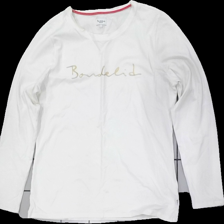
View: front
Type: Top
Category: Ladies
Brand: Bondelid
Colors: White, Yellow
Material: 100% cotton
Pattern: Logo print
Cut: Regular
Size: L
Season: All
Stains: Major
Damage: fläckar hals
Damage location: top center
Damage 2: fläck
Damage 2 location: bottom center
Damage 3 location: top right
Price range: <50
Recommended usage: Export
Description: vit långärmad tröja med logga fram, fläck hals och fram